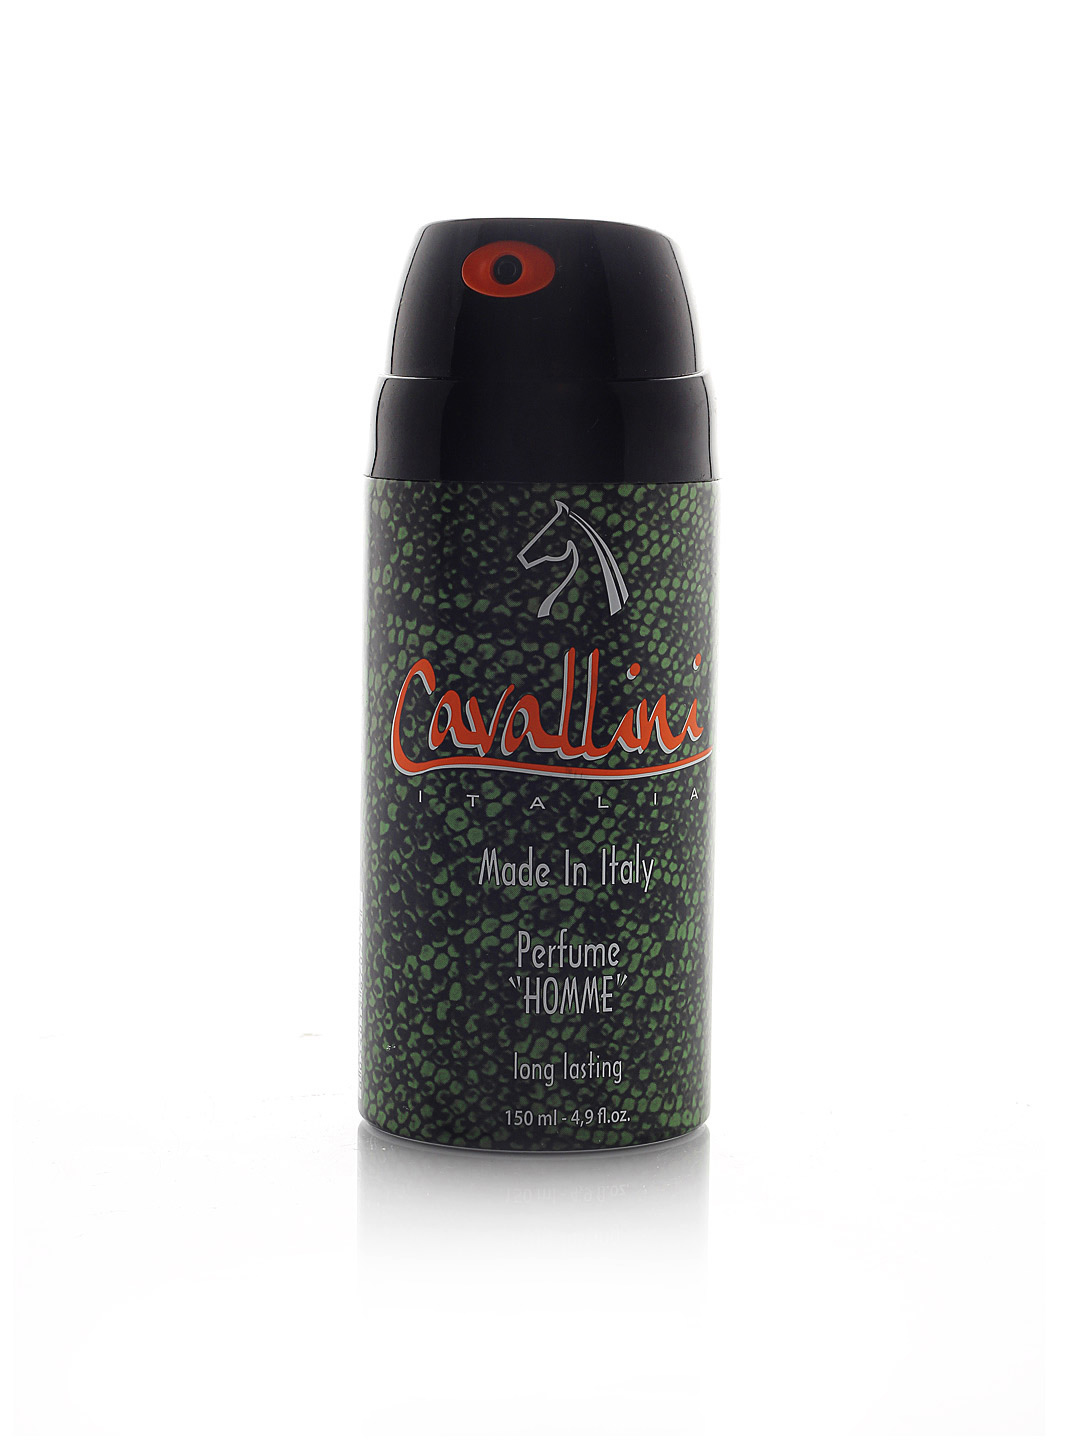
Cavallini Men Deo
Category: Personal Care / Fragrance / Deodorant
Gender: Men
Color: Green
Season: Spring 2017
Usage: Casual